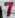
Number: 7